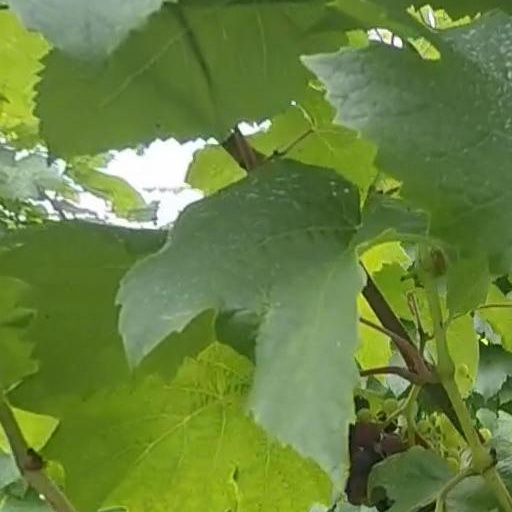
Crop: grape